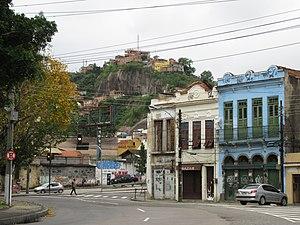
Santo Cristo est un quartier de Rio de Janeiro au Brésil.